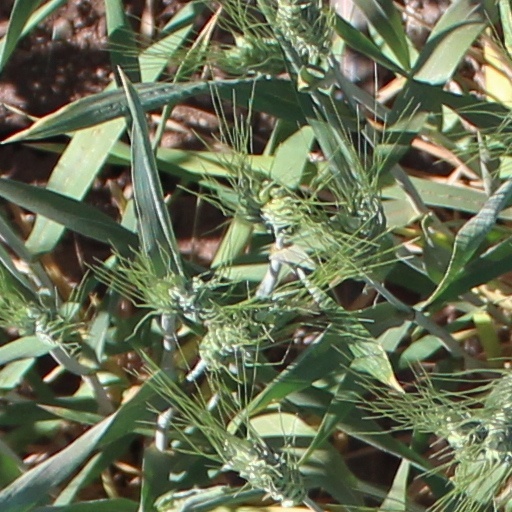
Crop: wheat